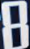
Number: 8